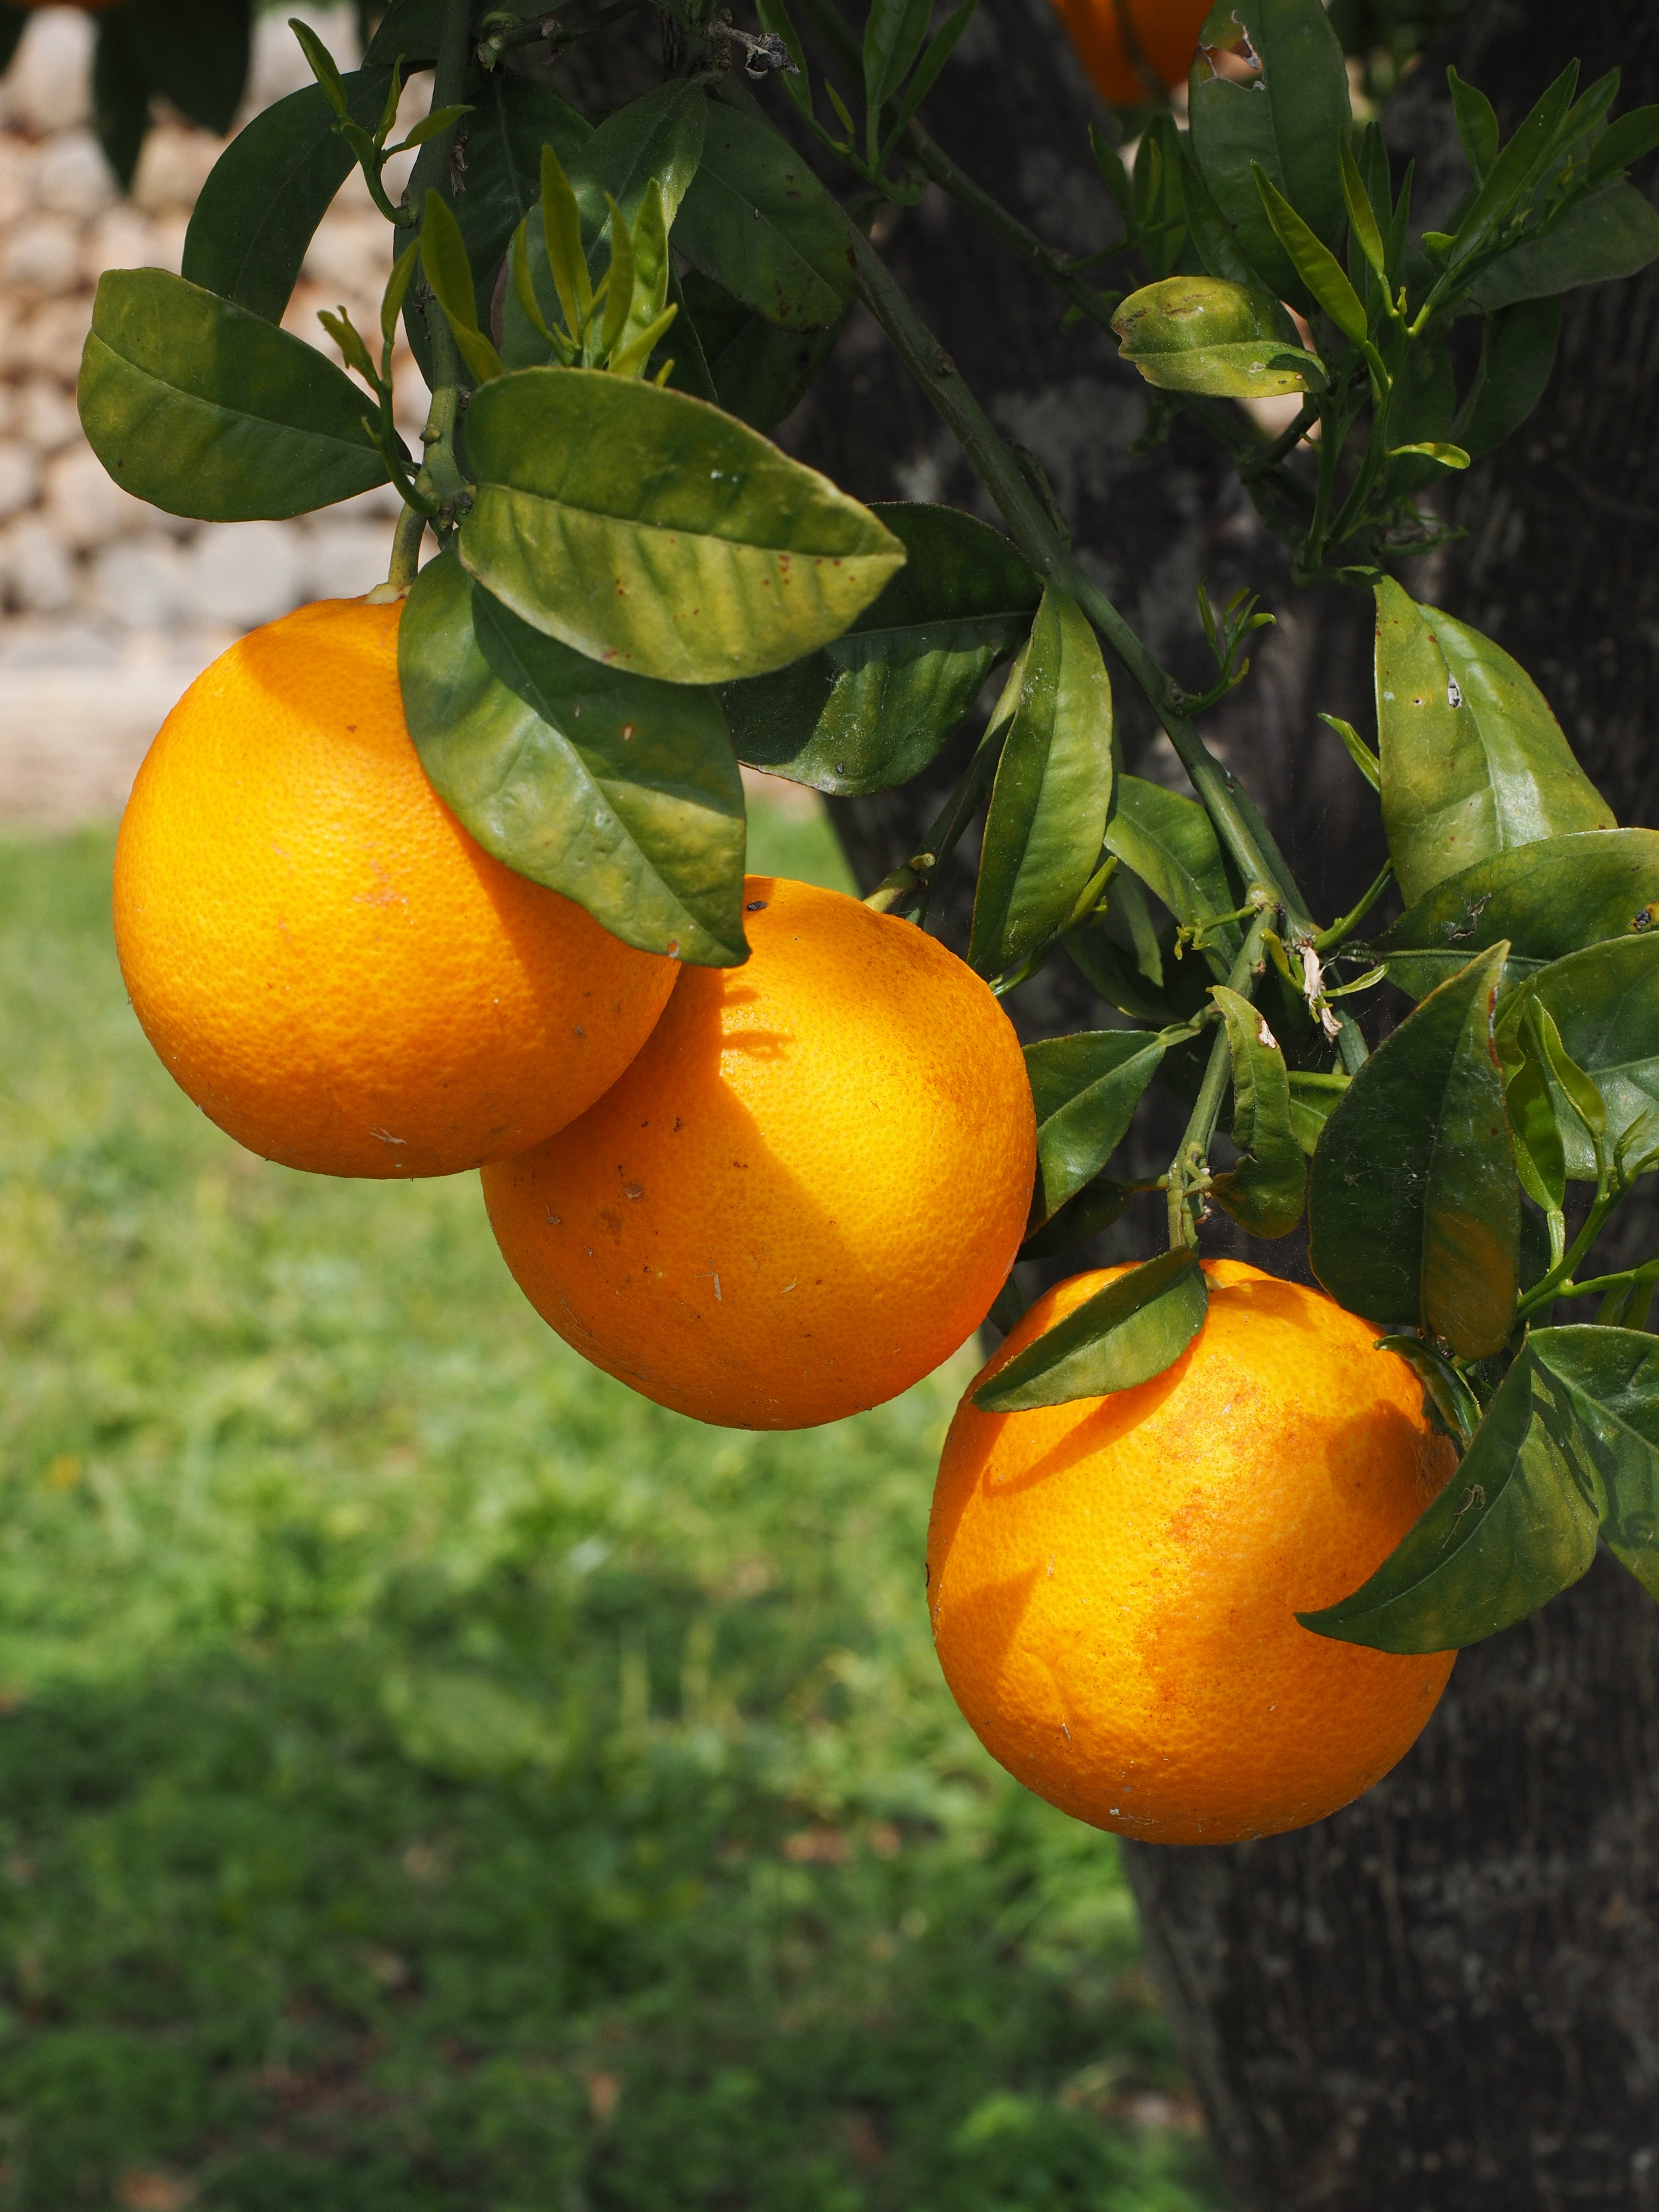
tree, branch, plant, fruit, sweet, flower, summer, ripe, bush, foliage, orange, orange tree, food, mediterranean, produce, yellow, healthy, delicious, aesthetic, tropical fruit, leaves, nutrition, fruit tree, periwinkle, fruits, tangerine, clementine, vitamins, frisch, oranges, citrus, about, citrus fruits, flowering plant, fruity, vitaminhaltig, vitamin c, citrus tree, bitter orange, orange grove, diamond green, rutaceae, sweet oranges, mandarin orange, land plant, meyer lemon, tangelo, calamondin